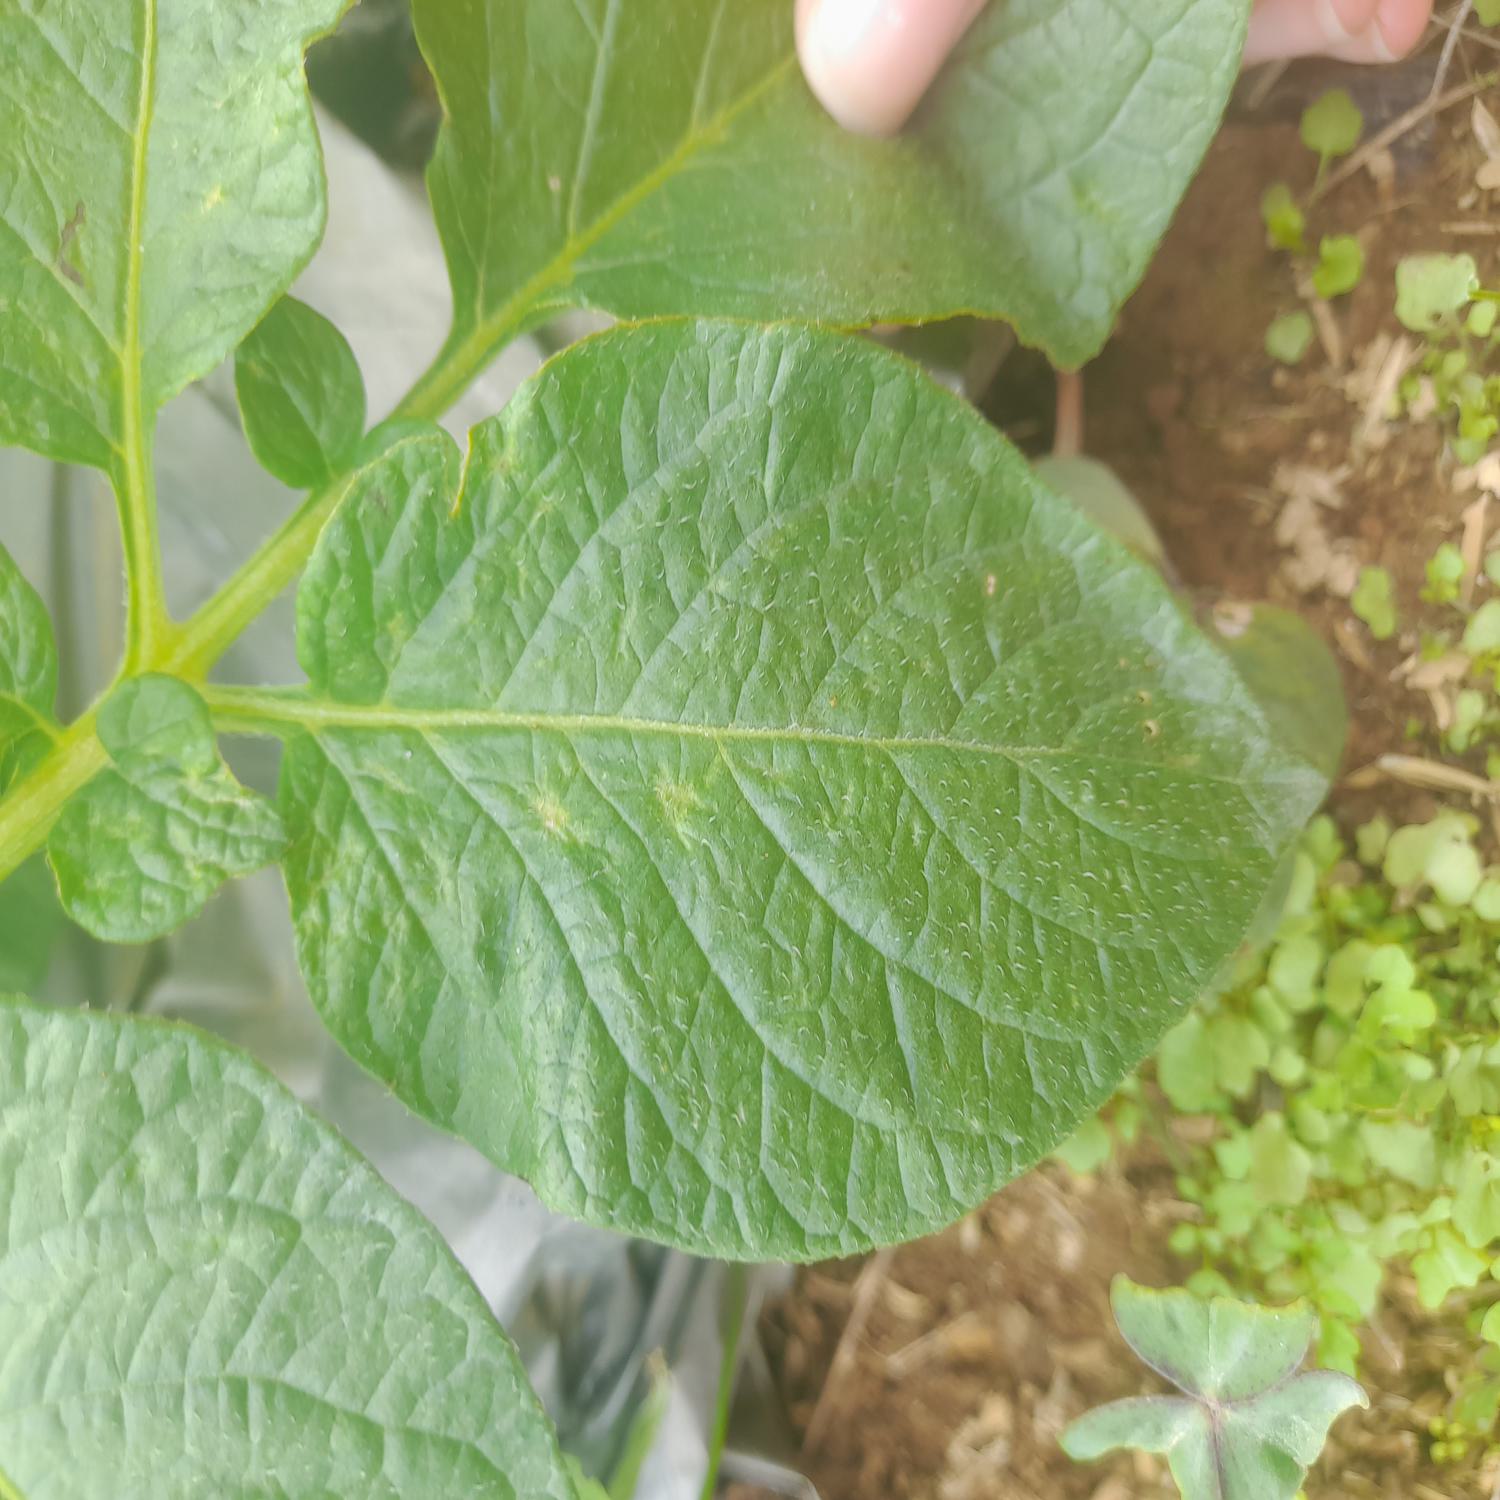
Label: Virus